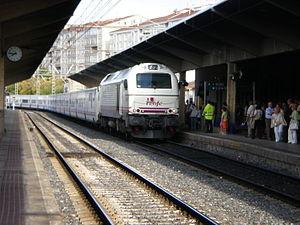
Talgo est une entreprise espagnole de construction de matériel ferroviaire. Elle est connue notamment pour ses rames articulées qui circulent tant en service intérieur que sur des relations internationales entre la France et l'Espagne.